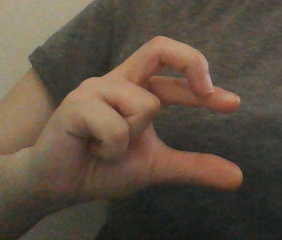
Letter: thal